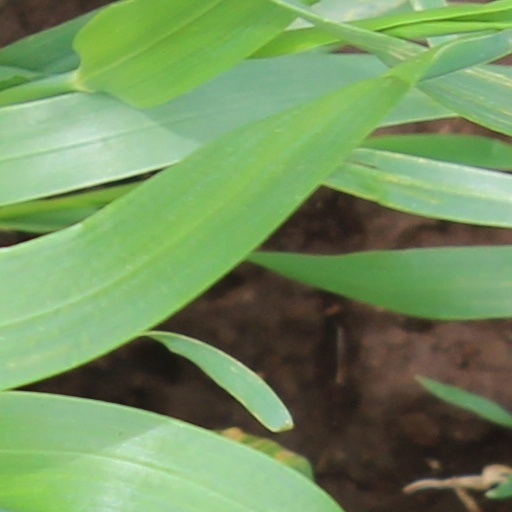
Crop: wheat